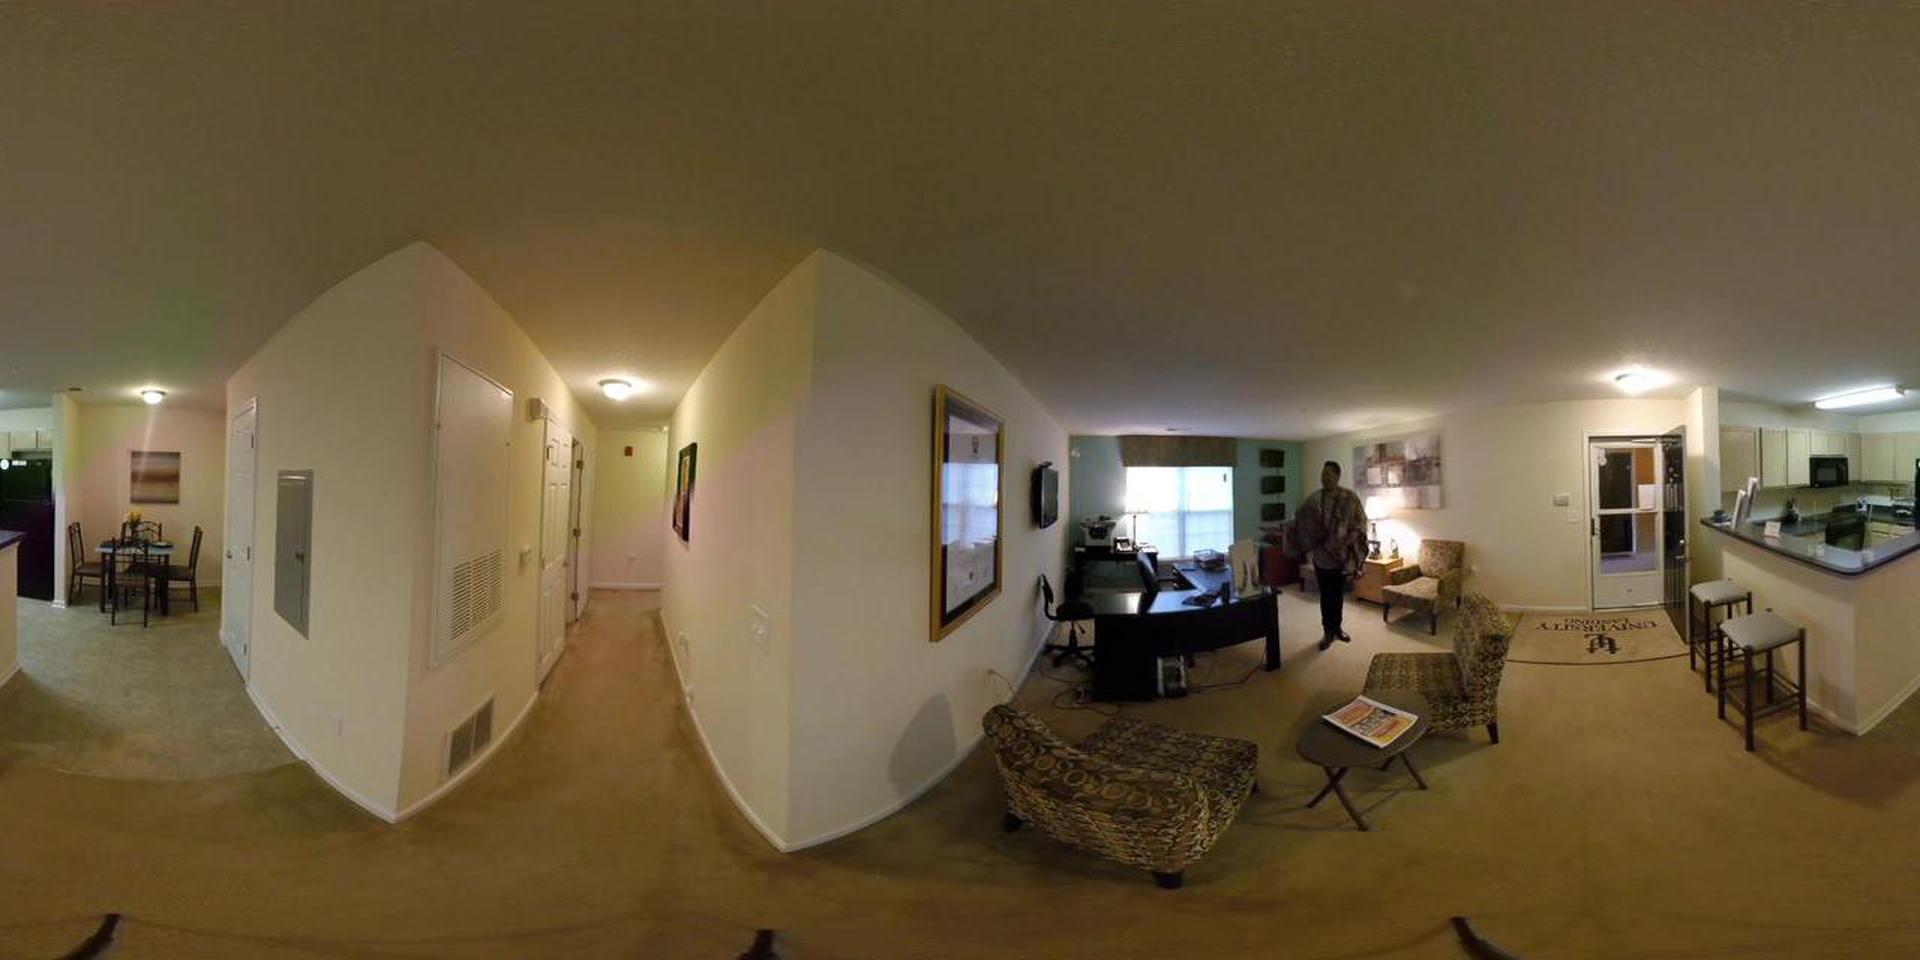
Referred object: the person wearing a patterned jacket

Referred object: turn slightly right to see the standing person near the armchair

Referred object: the desk opposite the window